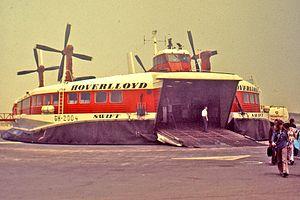
Un aéroglisseur est un véhicule amphibie à portance aérostatique et à propulsion aérienne, en général une ou plusieurs hélices aériennes.